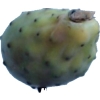
Label: cactus_fruit_green